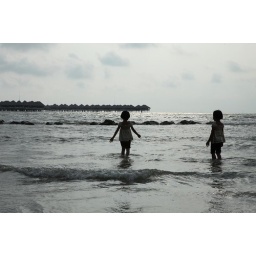
in the backgrounds is the palm tree water villas